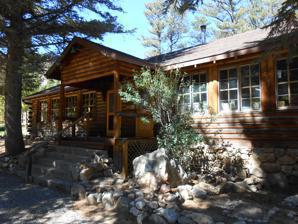
Building: Arrowhead Lodge
Country: United States of America
Year built: 1931
United States historic place Arrowhead Lodge U.S. National Register of Historic Places Main lodge building in 2013 Location 34500 Poudre Canyon Hwy., Roosevelt National Forest , Larimer County, Colorado Coordinates 40°42′13″N 105°38′11″W / 40.70371°N 105.63637°W / 40.70371; -105.63637 Area 3 acres (1.2 ha) Built 1931 Built by Carl Brafford, Wayne Frakes, and Brye Gladstone Architectural style Rustic NRHP reference No. 92000502 Added to NRHP May 27, 1992 The Arrowhead Lodge , at 34500 Poudre Canyon Hwy., Roosevelt National Forest , in Larimer County, Colorado , served by the post office in unincorporated Bellvue, Colorado , was a resort camp which was built in 1931.  It was listed on the National Register of Historic Places in 1992. The listed area includes 27 buildings, 22 of them being contributing buildings , a contributing object (a sign), and various noncontributing structures and objects, on 3 acres (1.2 ha). Its main lodge is currently a United States Forest Service visitor center. Other buildings include 13 historic, Rustic -style cabins. It is at elevation 7,410 feet (2,260 m), about 32 miles (51 km) up Cache la Poudre Canyon .  It is reached by Colorado State Highway 14 , which runs west off U.S. Highway 287 , about 8 miles (13 km) northwest of Fort Collins, Colorado . It is located in Roosevelt National Forest "in the rugged lower montane climax region typical of Colorado's Rocky Mountain eastern slope," on the north bank of the Cache la Poudre River . See also National Register of Historic Places listings in Larimer County, Colorado References